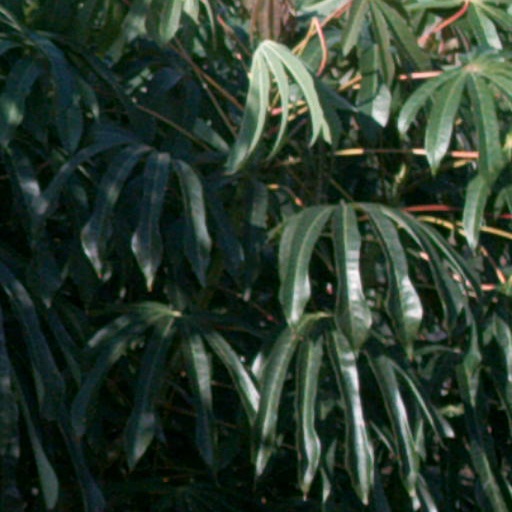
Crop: cassava